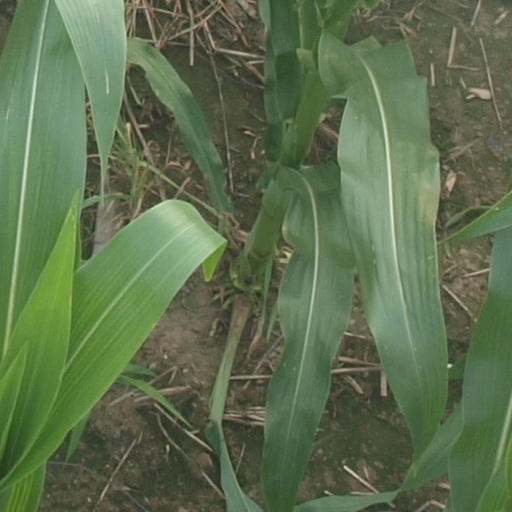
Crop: maize; corn